Grantham & Rose

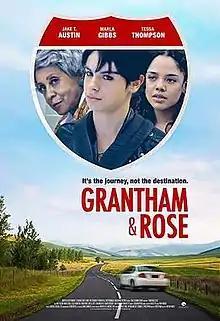
Film poster

Grantham & Rose is a 2014 American independent coming of age drama film directed by Kristin Hanggi and starring Jake T. Austin and Marla Gibbs. It is Hanggi's directorial debut. Michael Urie and Mark Lee served as an executive producers of the film.